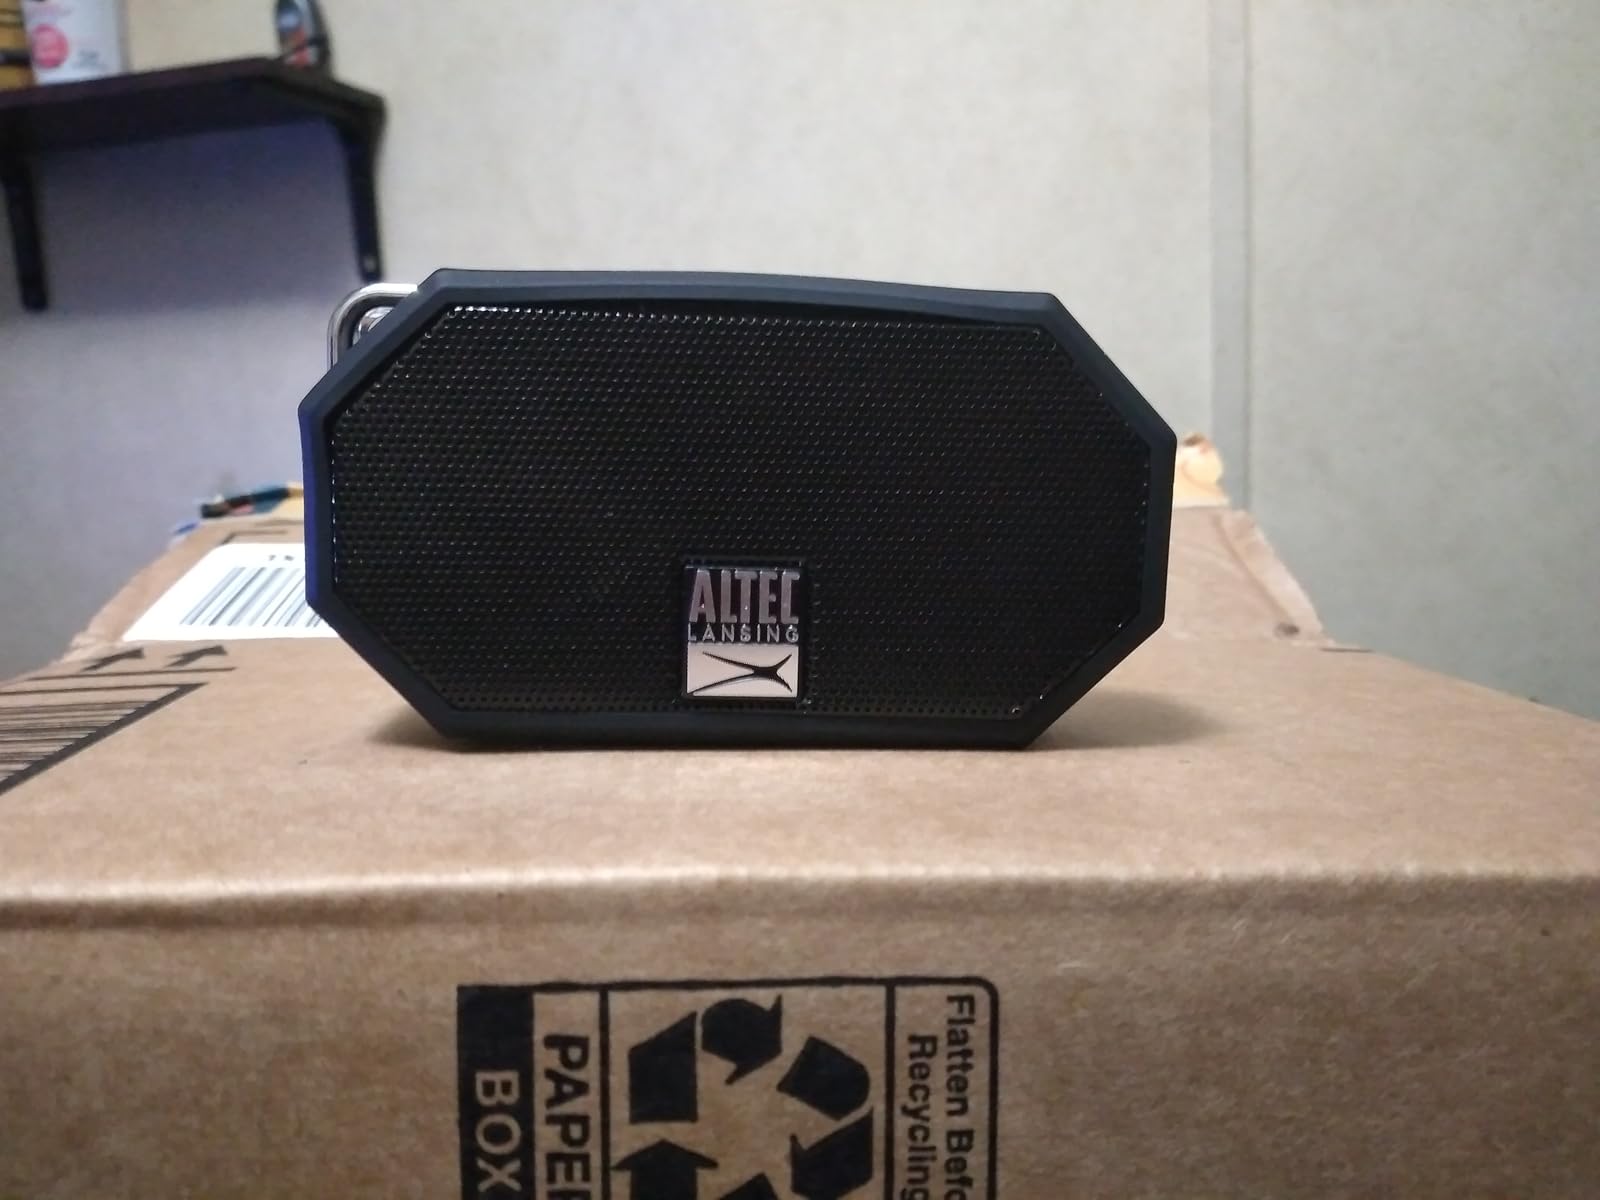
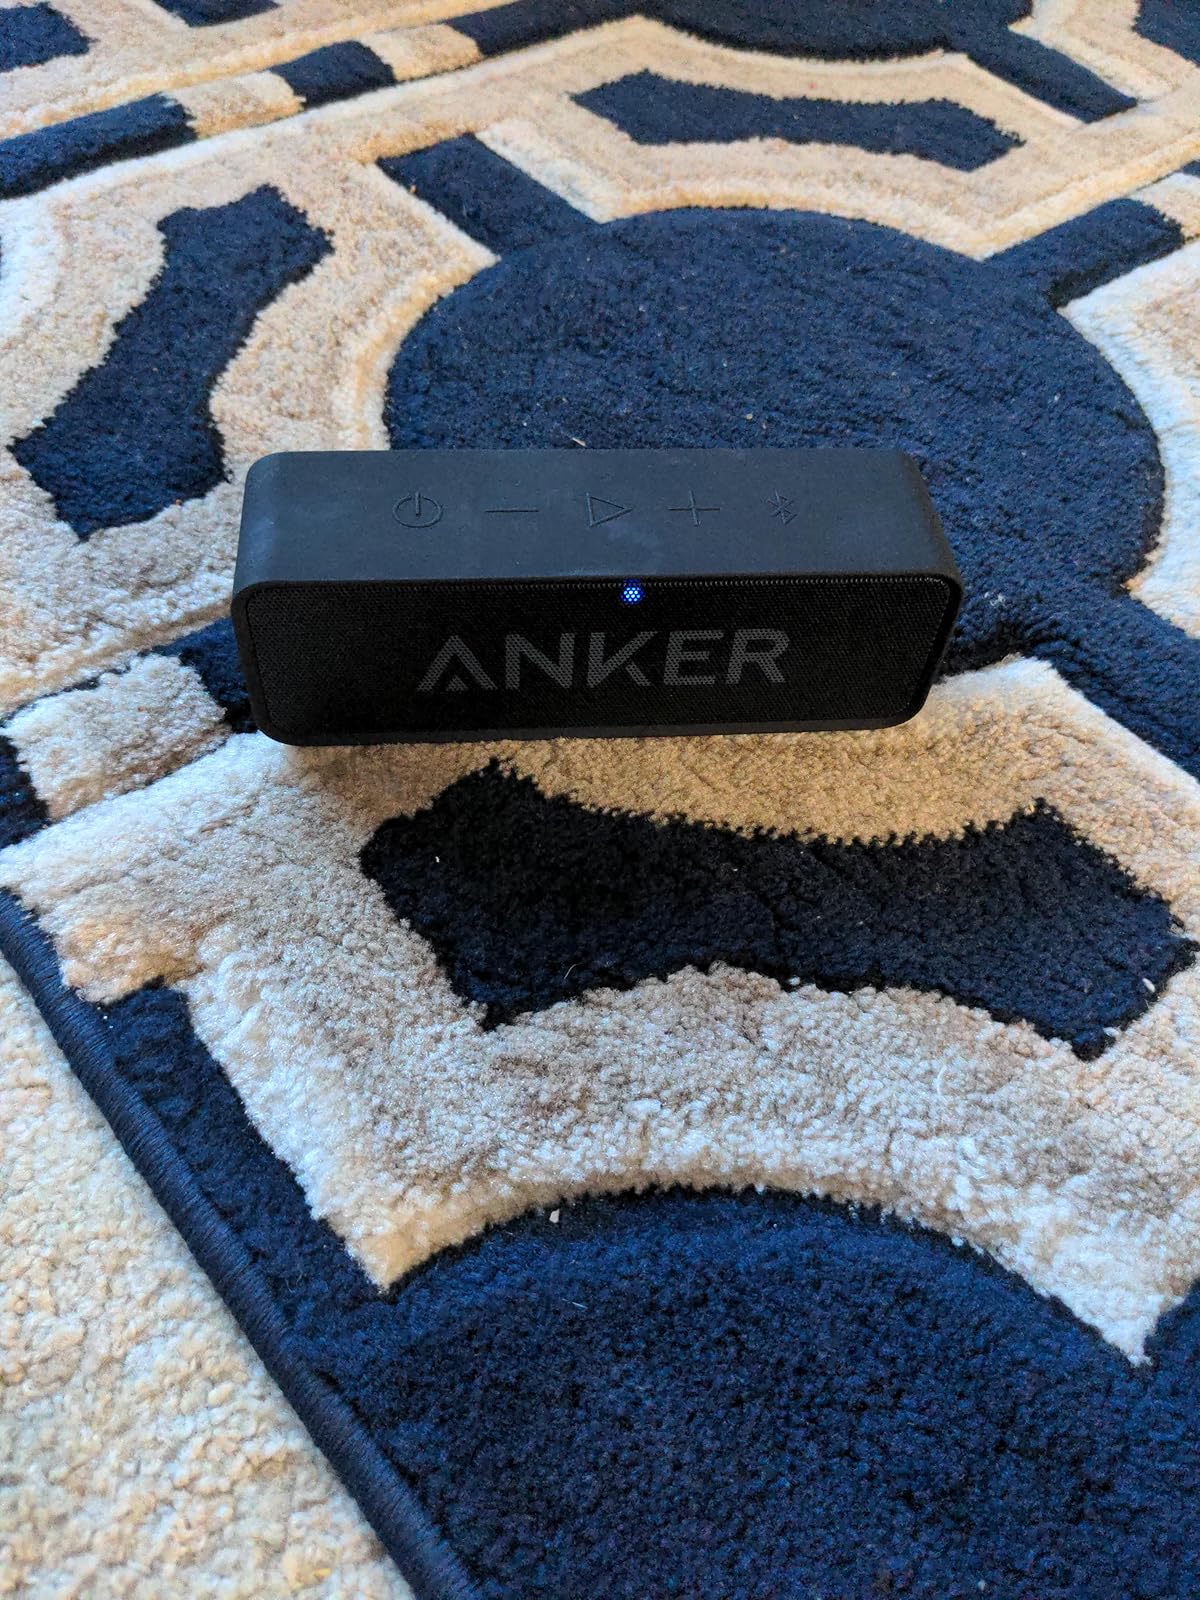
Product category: speaker
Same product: no